Rosa palustris

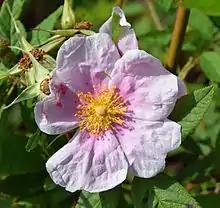
Flowers are pink

"Rosa palustris" is a shrub with alternate, pinnately compound leaves, on thorny stems. The flowers are pink, borne in summer.